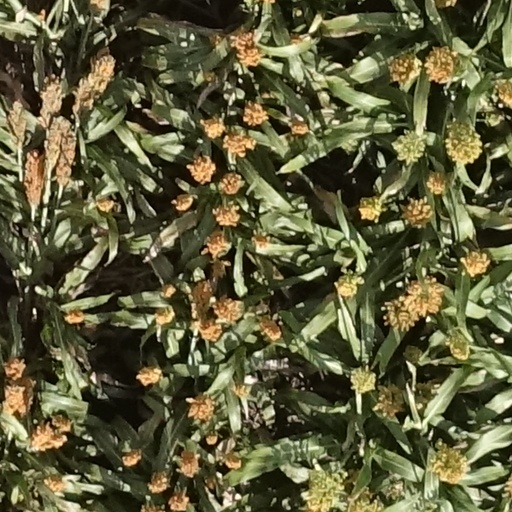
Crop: sorghum